San Giorgio Morgeto

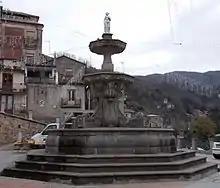
Fontana Grande, symbol of the town of San Giorgio Morgeto.

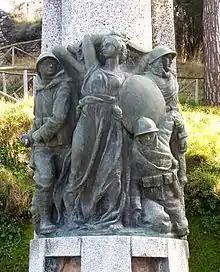
Fortunato Longo Monument

The history of San Giorgio Morgeto is the topic of many myths concerning King Italus and the Morgetes which centre on the citadel, located on a hill which falls within the Aspromonte National Park.